Sky position (RA, Dec in degrees): 117.256, 19.499
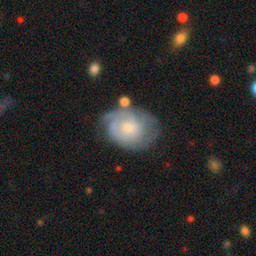
Galaxy morphology: Unbarred Tight Spiral Galaxies